Miller–Urey experiment

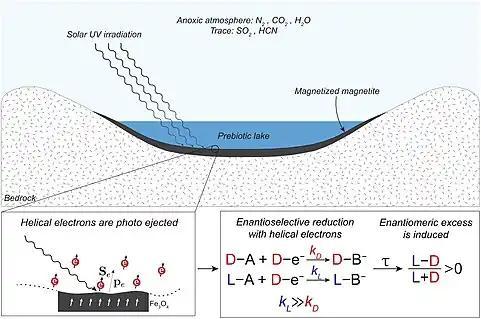
Conceptual figure from Ozturk and Sasselov (2022) of a plausible prebiotic scenario with an enantioselective bias. Irradiation of magnetized magnetite with ultraviolet light generates spin-selective electrons. The helicity of the electrons leads to different redox reaction rates with different stereoisomers, leading to enantioselective products. Mechanisms like these mean that Miller-Urey and other prebiotic syntheses do not need to be enantioselective, as the environment can introduce homochirality. From: Ozturk, S.F. and Sasselov, D.D. "Proceedings of the National Academy of Sciences" 119 (28) e2204765119 (2022). Licensed under CC-BY 4.0.

Another common criticism is that the racemic (containing both L and D enantiomers) mixture of amino acids produced in a Miller–Urey experiment is not exemplary of abiogenesis theories, as life on Earth today uses almost exclusively L-amino acids. While it is true that Miller-Urey setups produce racemic mixtures, the origin of homochirality is a separate area in origin of life research.